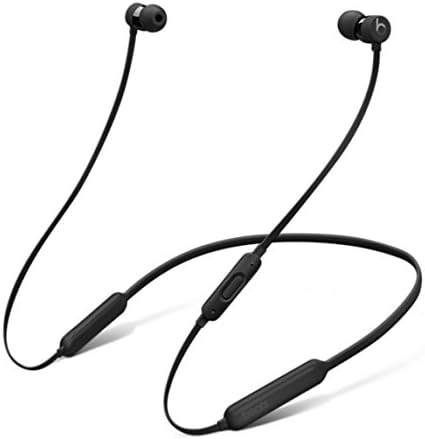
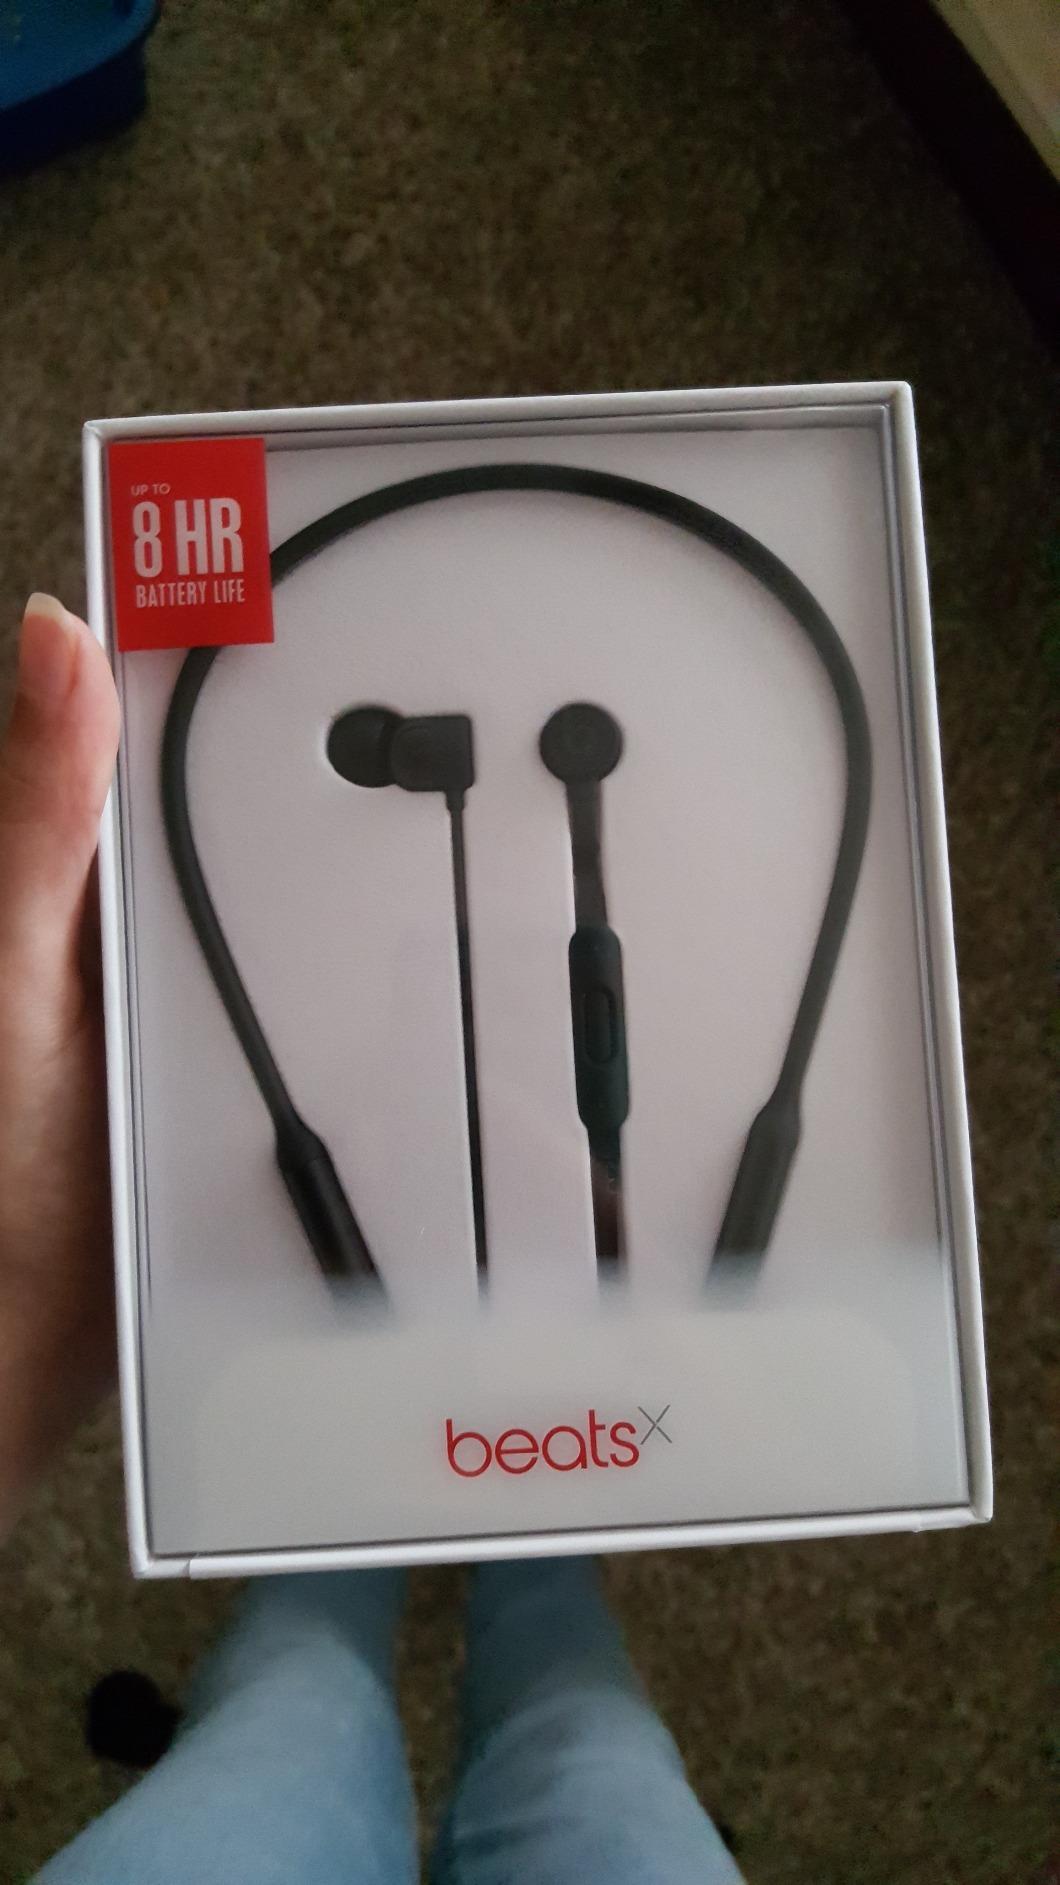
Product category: headphones
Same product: yes